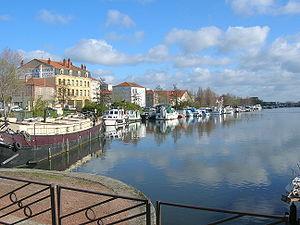
Le canal latéral de Roanne à Digoin est un canal latéral au gabarit Freycinet longeant la Loire.